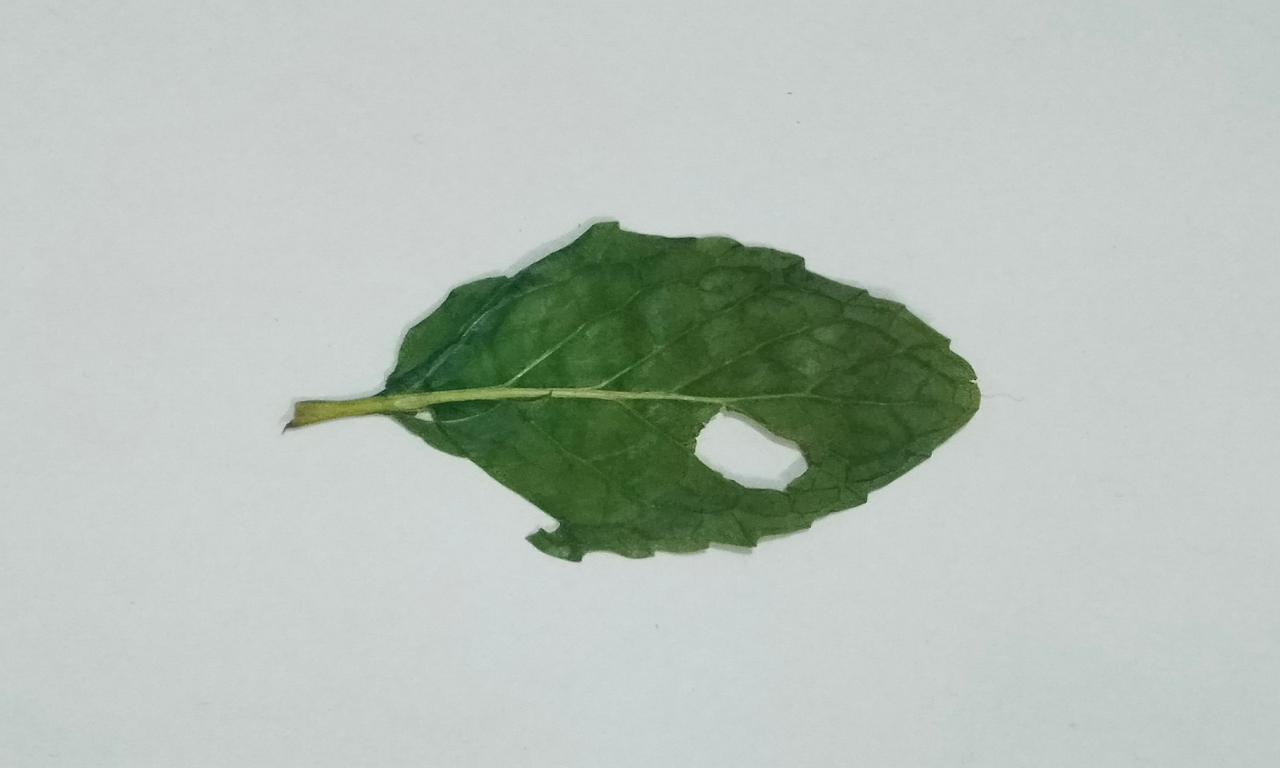
Label: Dried